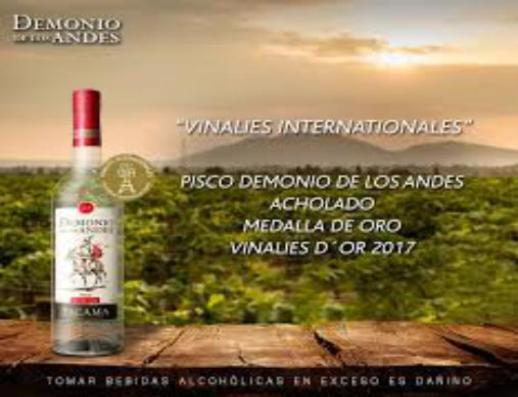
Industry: Food